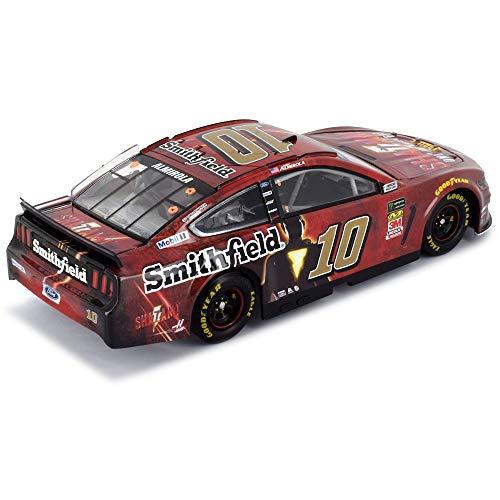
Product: Lionel Racing, Aric Almirola, Shazam/Smithfield, 2019, Ford Mustang, NASCAR Diecast 1:24 Scale
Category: Toys & Games | Hobbies | Models & Model Kits | Pre-Built & Diecast Models | Vehicles
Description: Driver: Aric Almirola.
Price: $54.99
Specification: ProductDimensions:8x3x2inches|ItemWeight:1.87pounds|ShippingWeight:1.87pounds(Viewshippingratesandpolicies)|ASIN:B07XF4Z9XR|Itemmodelnumber:C101923ZMAA,Shazam/Smithfield|Manufacturerrecommendedage:8yearsandup